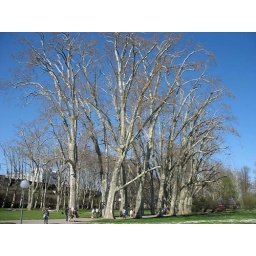
A stand of mature plane trees in the Obere Stadtgarten.